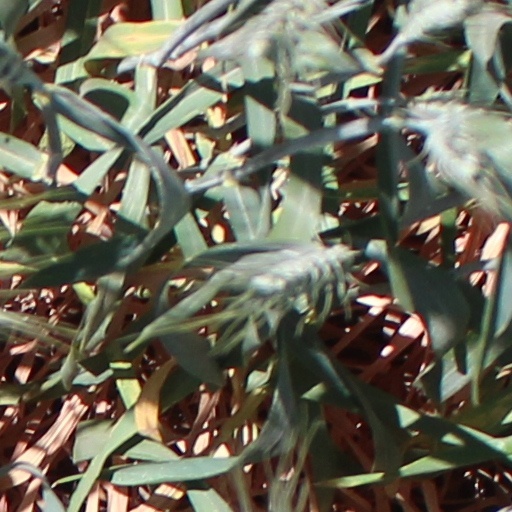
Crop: wheat